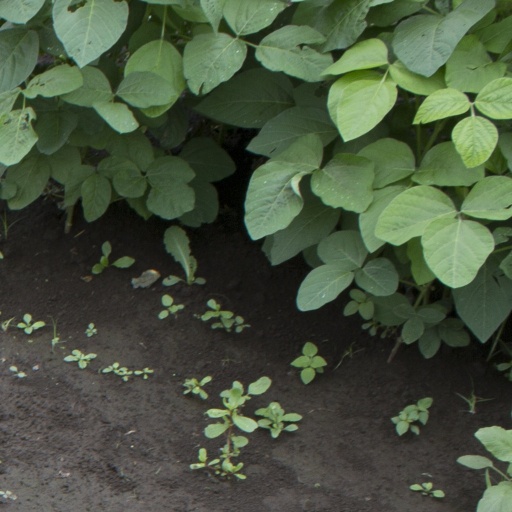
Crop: soybean